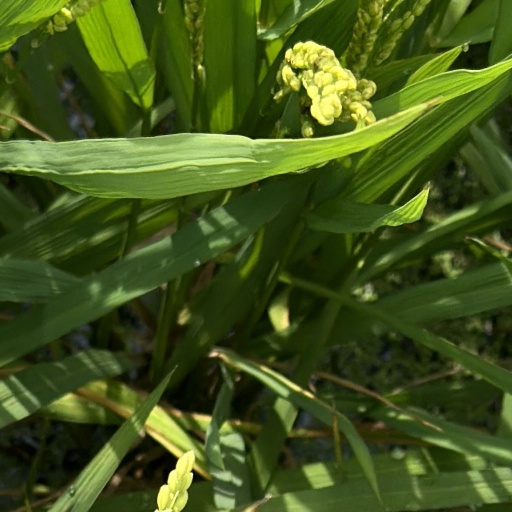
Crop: rice